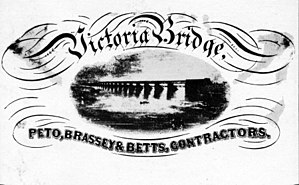
Peto, Brassey and Betts
Reklame for Peto, Brassey and Betts med illustration af Victoria Bridge i Montreal
Peto, Brassey and Betts var et engelsk entreprenørkonsortium, som anlagde de første jernbanestrækninger i Jylland. Aktiviteterne i Danmark blev varetaget af Morton Peto, der kom med en række forslag og initiativer til anlæg af jernbaner. I 1866 gik Morton Peto og Edward Betts i betalingsstandsning, og de sidste danske aktiviteter blev finansieret og udført af Thomas Brassey.